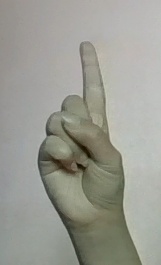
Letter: bb